The Scientist (song)

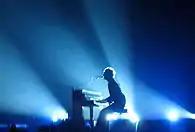
Chris Martin playing "The Scientist" on his piano during the band's 2005 Twisted Logic Tour

Coldplay released "The Scientist" in the United Kingdom on 11 November 2002 as the album's second single. The single was pressed with two B-sides: "1.36" and "I Ran Away." While preparing for the song as the album's second release, the band's US label felt the song failed to "provide enough of a blood rush for American listeners"; instead, they released "Clocks" as the second single in the US. The song was released on 15 April 2003 in the US.